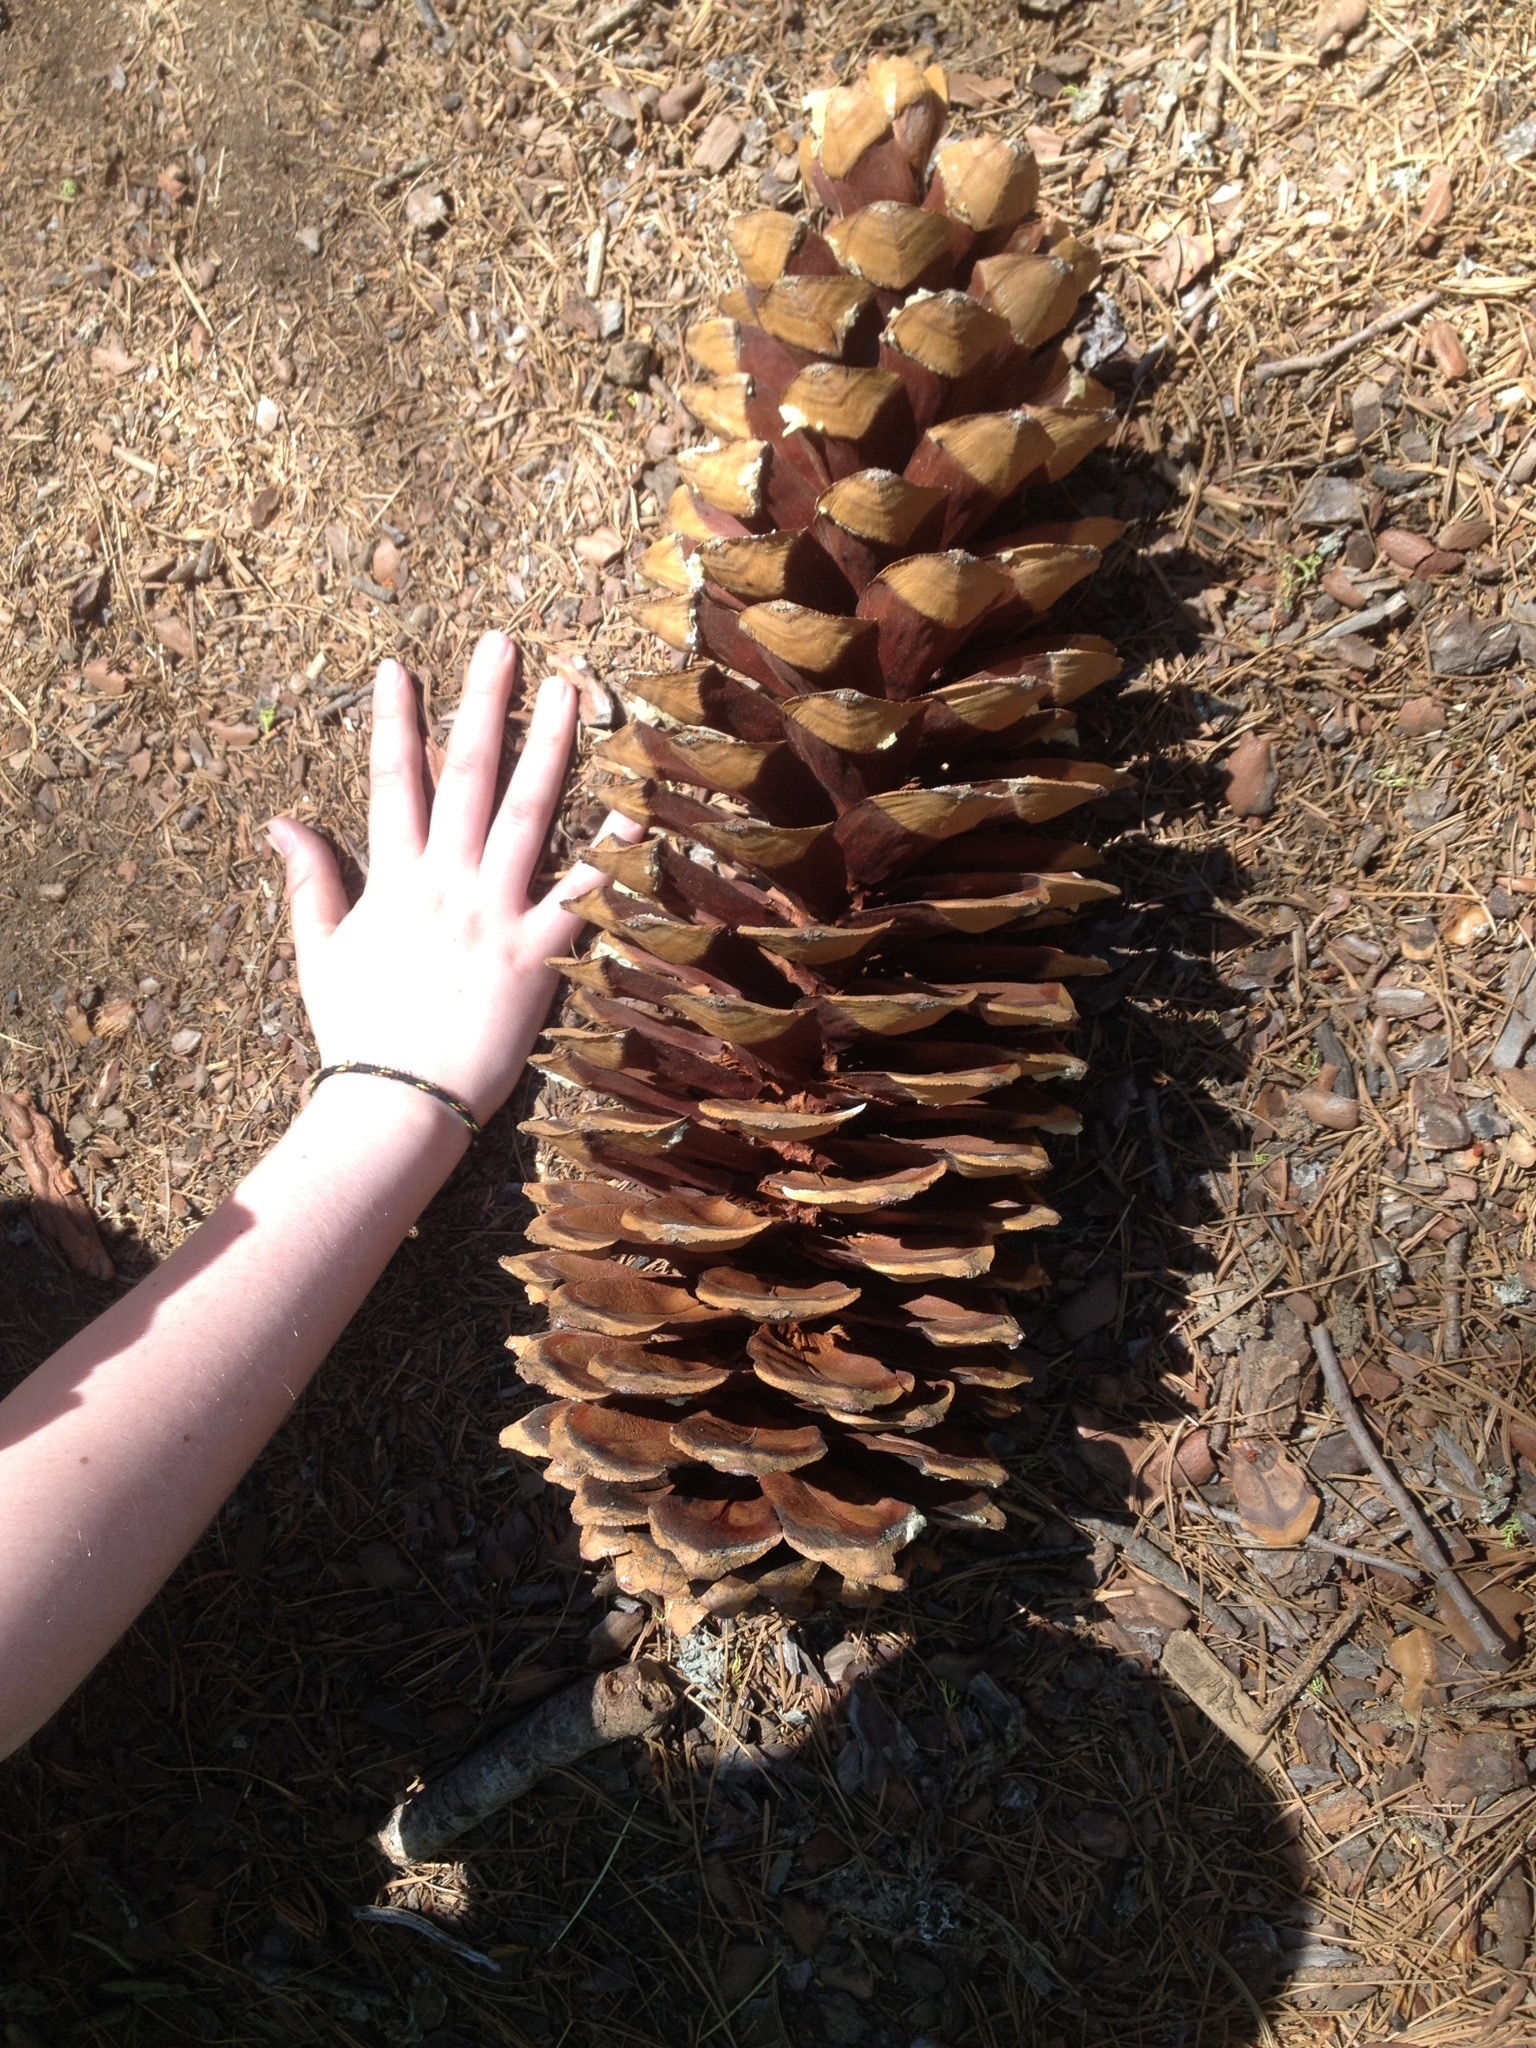
hand, tree, nature, plant, wood, leaf, trunk, yosemite, soil, botany, flora, pine cone, spruce, mariposa, sugar pine, grass family, woody plant, land plant, conifer cone